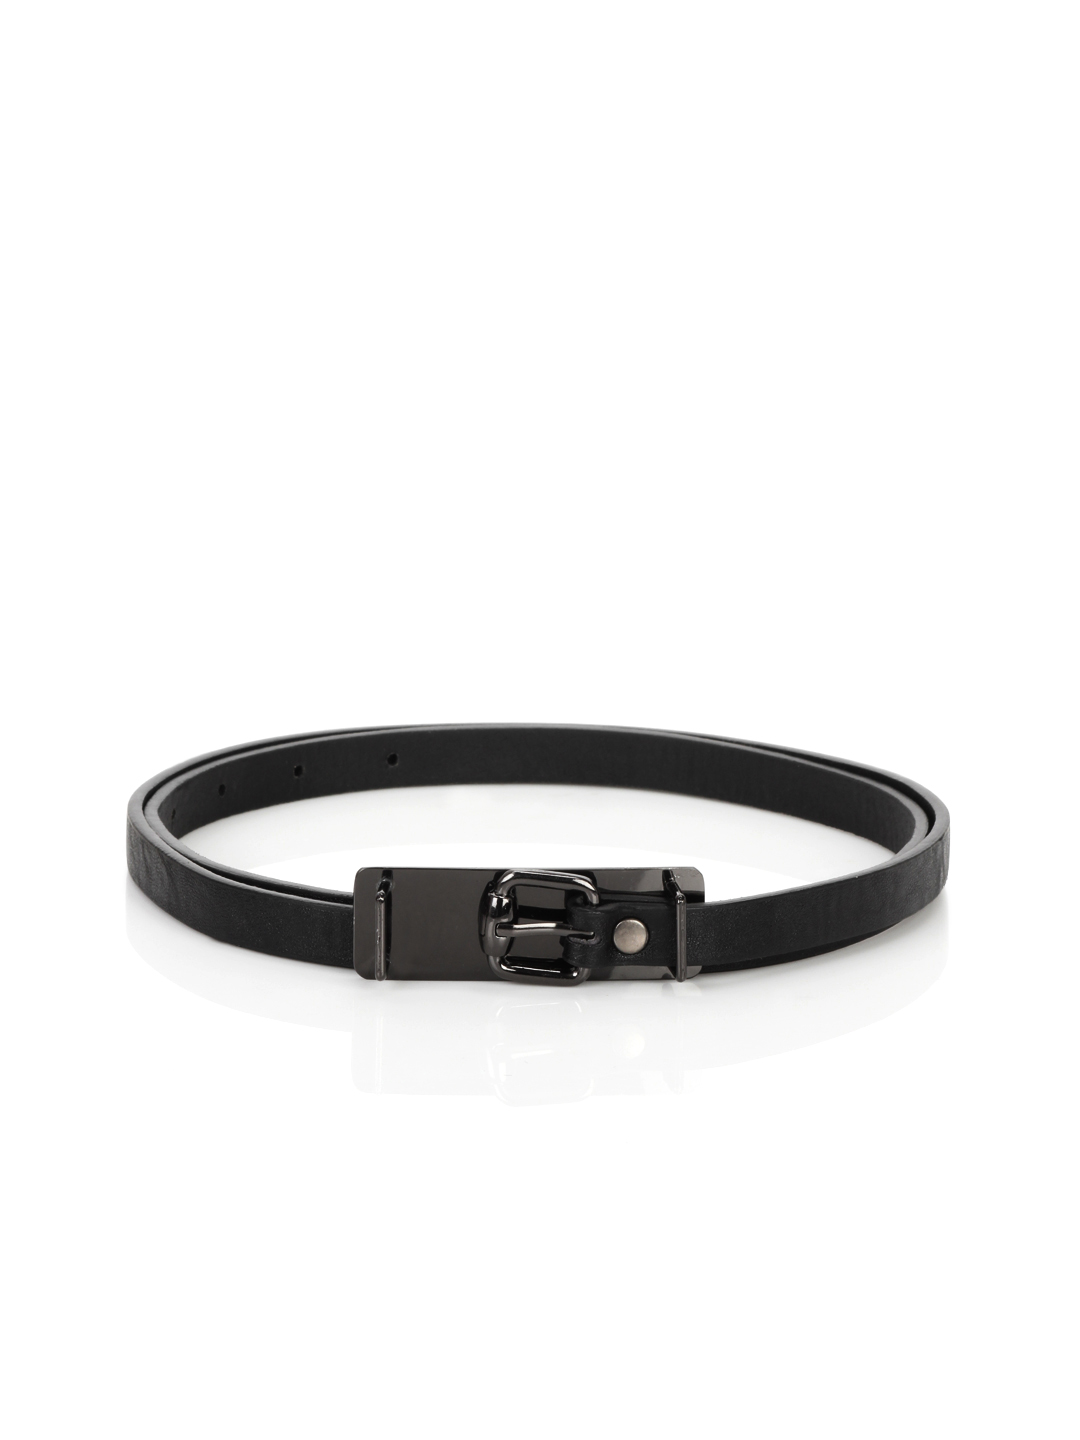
Lino Perros Women Black Belt
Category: Accessories / Belts / Belts
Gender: Women
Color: Black
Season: Summer 2012
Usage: Casual